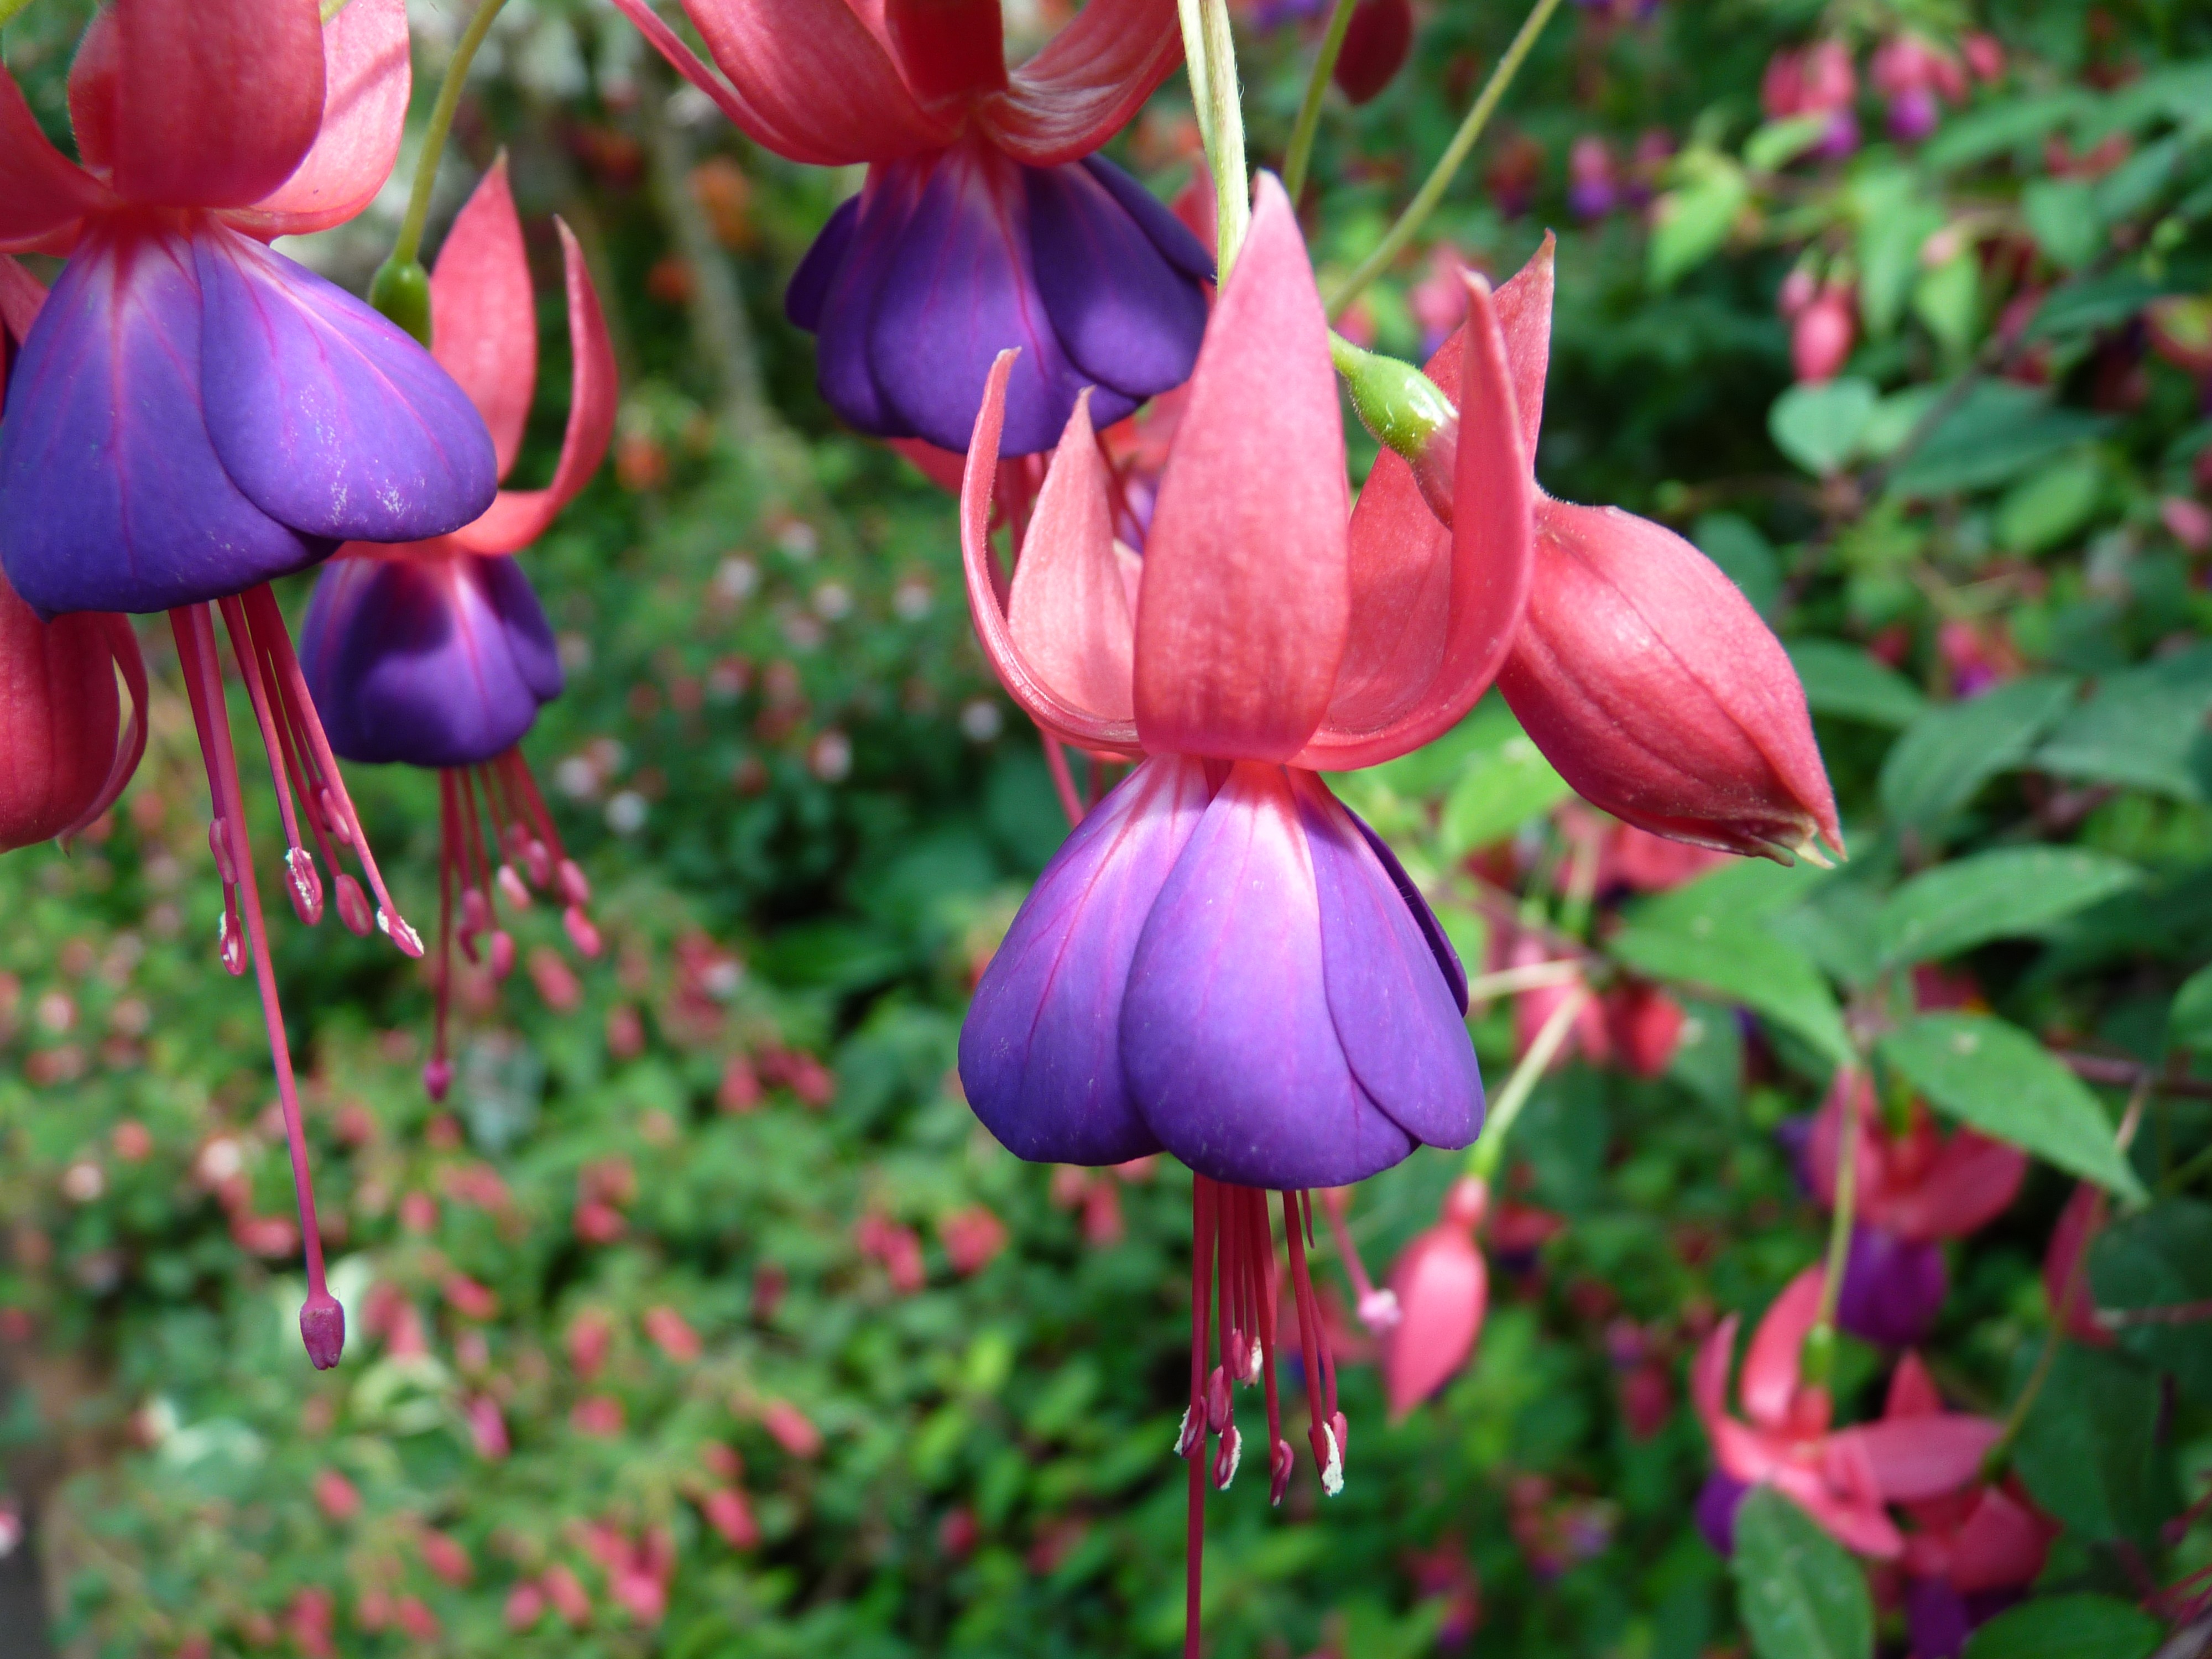
blossom, plant, flower, petal, bloom, spring, botany, flora, wildflower, flowers, macro photography, flowering plant, land plant